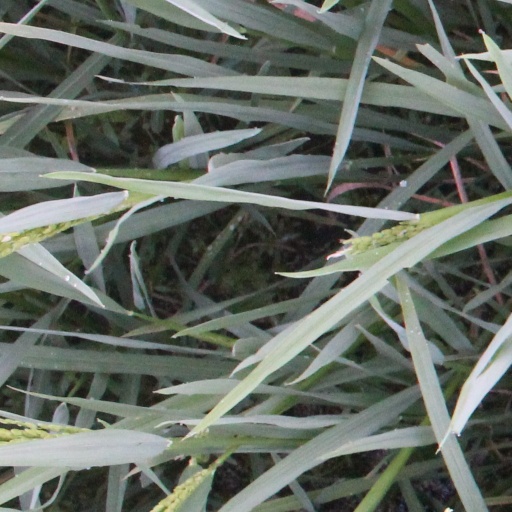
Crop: rice